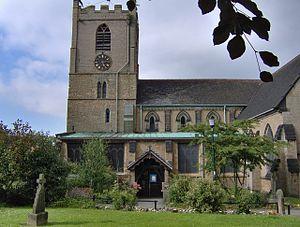
Hucknall est une ville du Nottinghamshire en Angleterre.